Hans Gillhaus

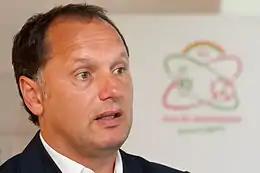
Gillhaus in 2011

Johannes "Hans" Paulus Gillhaus (born 5 November 1963) is a Dutch retired professional footballer who played primarily as a left-sided forward.